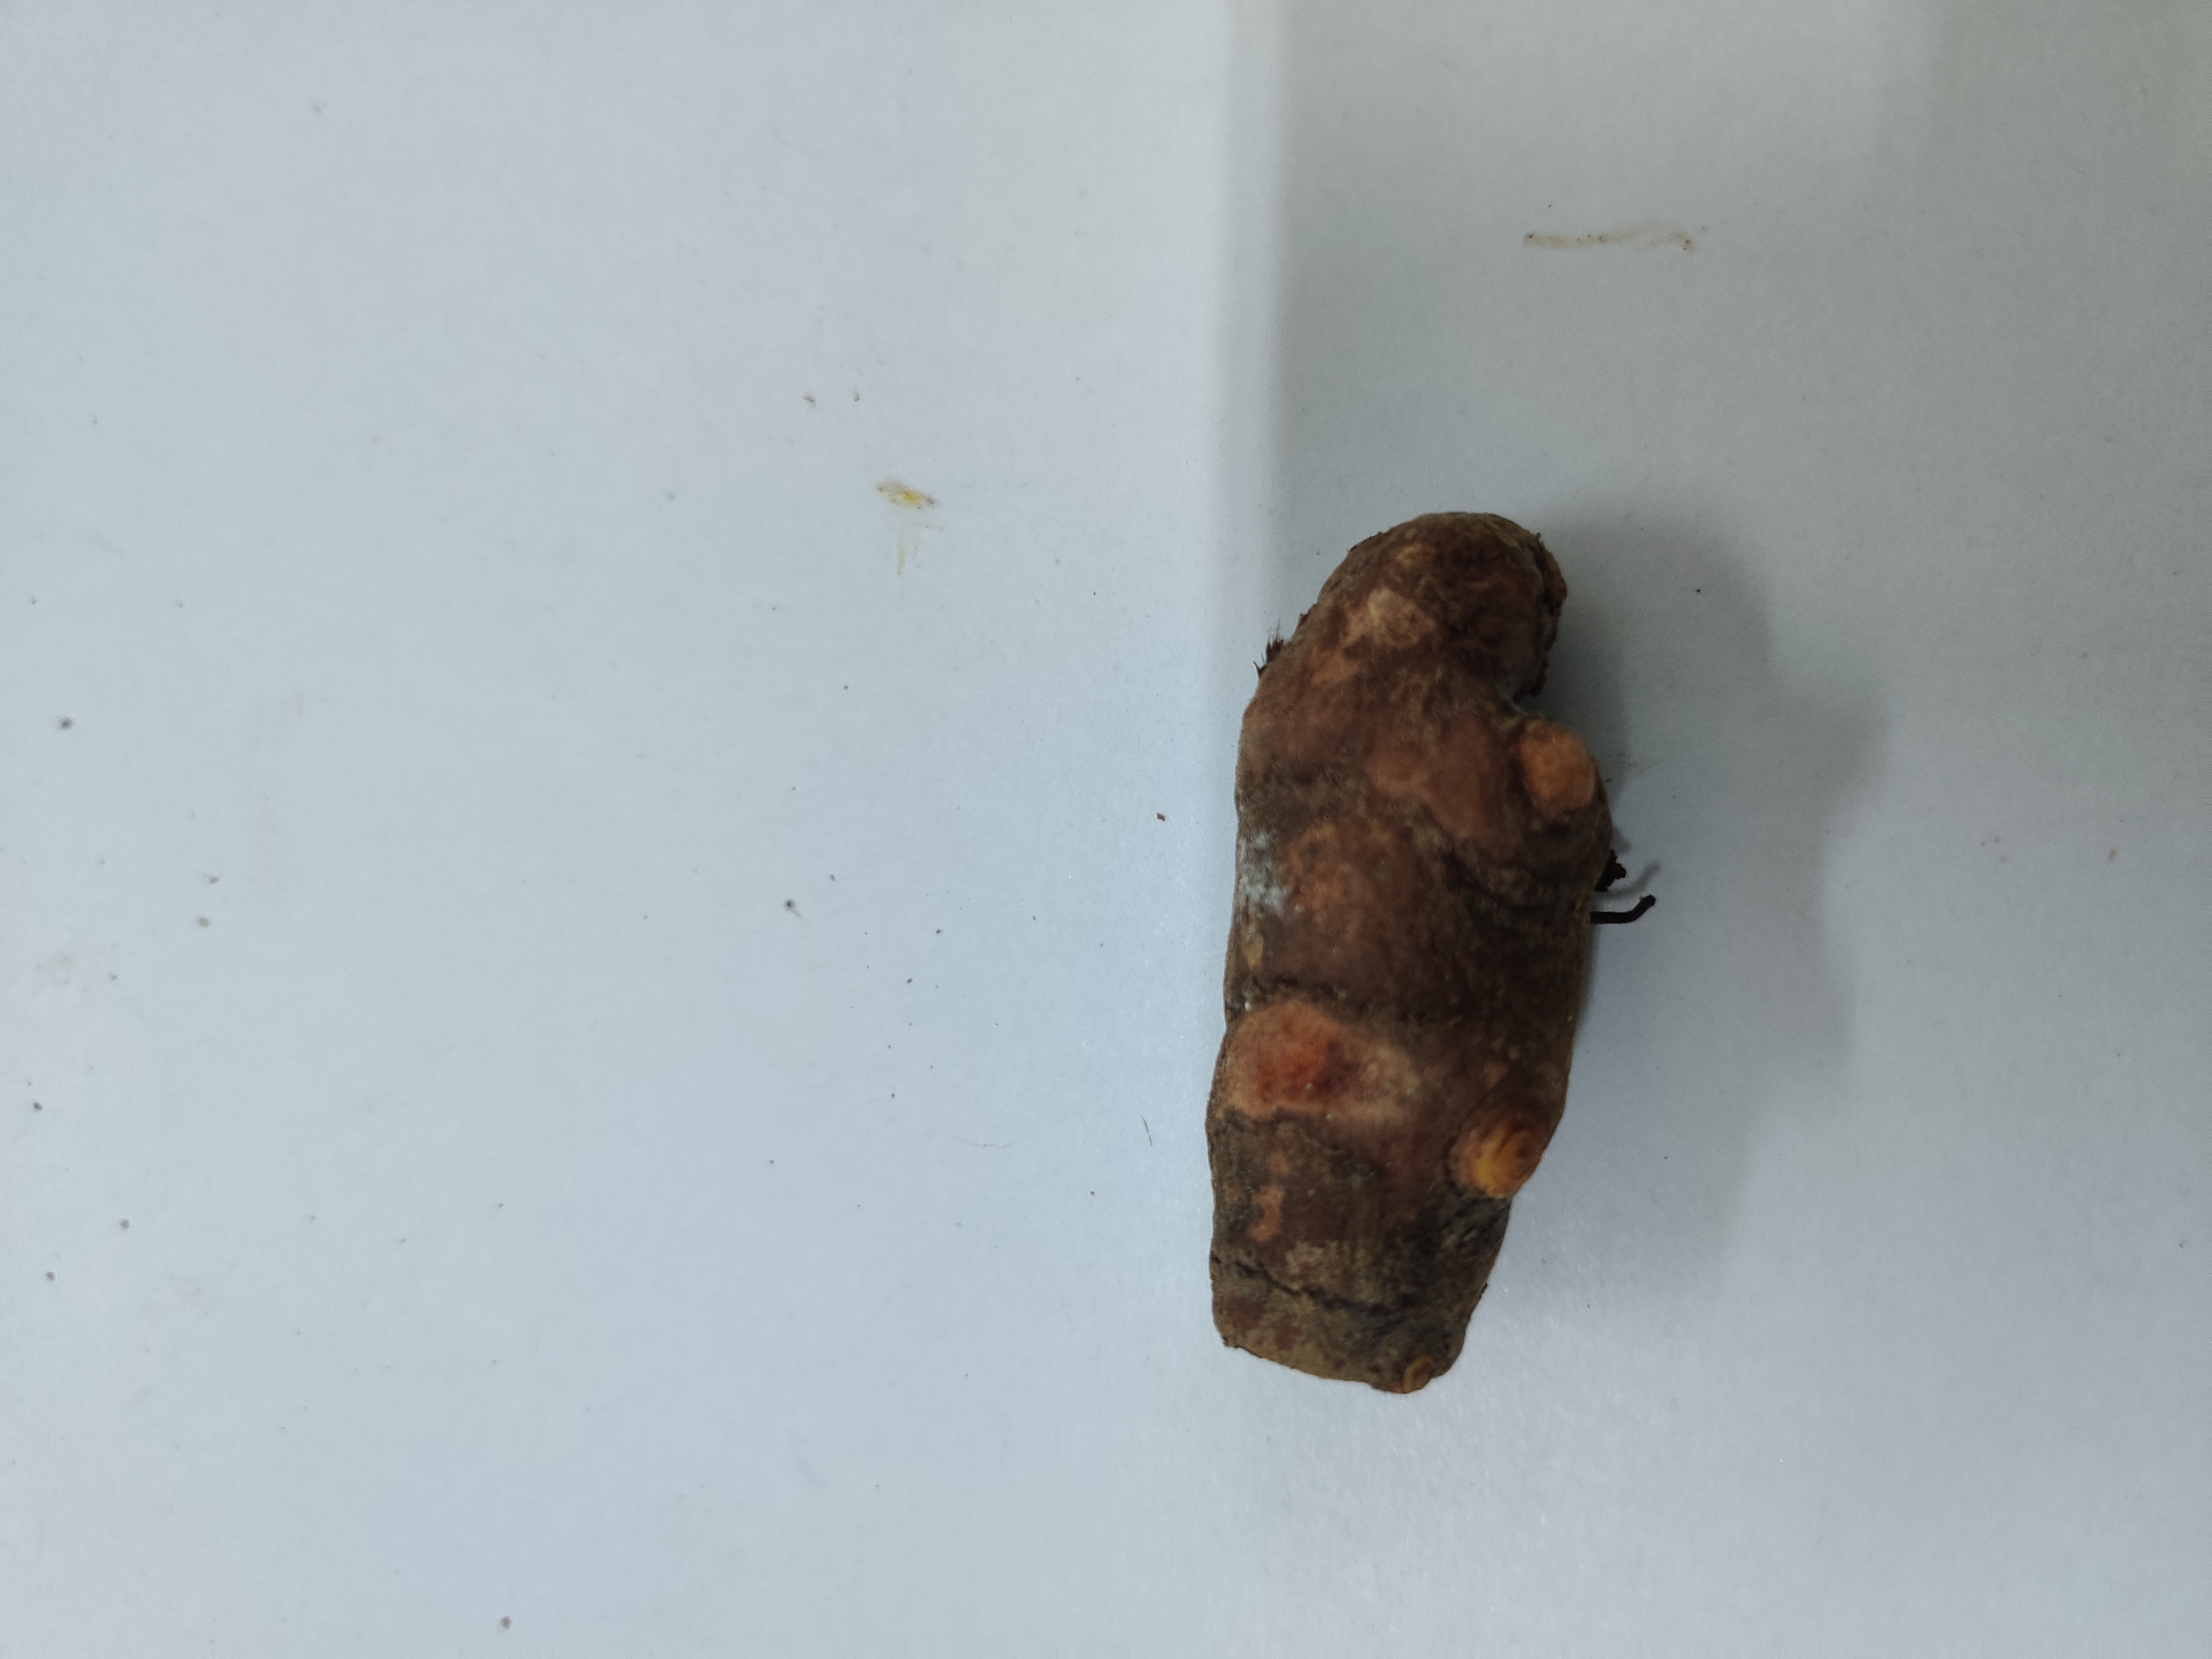
Crop: Turmeric
Condition: Severely Damaged